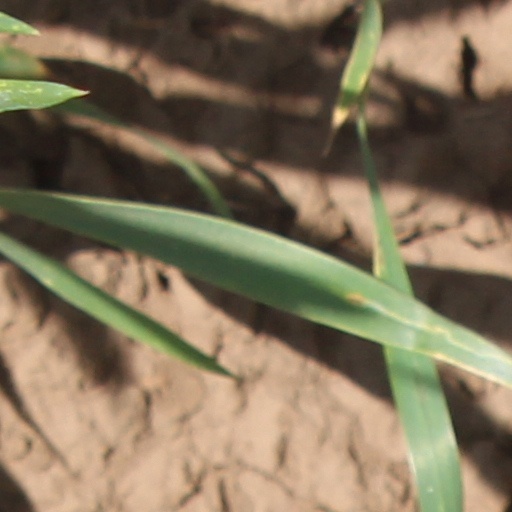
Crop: wheat